List of men's Olympic water polo tournament records and statistics

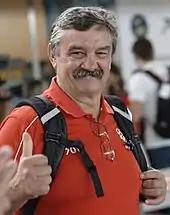
Ratko Rudić coached three men's national teams to four Olympic gold medals (Yugoslavia in 1984 and 1988, Italy in 1992 and Croatia in 2012).

The following table is pre-sorted by number of sprints won (in descending order), edition of the Olympics (in ascending order), number of sprints contested (in ascending order), name of the player (in ascending order), respectively. Last updated: 15 May 2021.